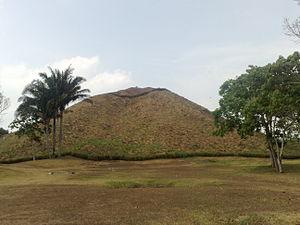
L’art olmèque se manifeste par une sculpture et de la ciselure. Il ne sera dépassé par aucune autre civilisation précolombienne selon certains. Cette «maîtrise» selon certains est visible aussi bien dans l’art colossal que dans l’art miniature.